Forrest Cemetery Chapel and Comfort Station

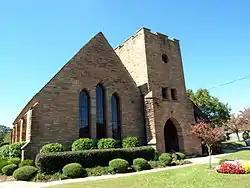
The chapel in October 2014

The Forrest Cemetery Chapel and Comfort Station (also known as the Ruth Cross Memorial Chapel) are historic structures in Gadsden, Alabama, United States. The buildings were listed on the Alabama Register of Landmarks and Heritage in 1988 and the National Register of Historic Places in 1992.